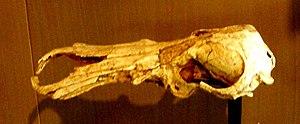
Obdurodon dicksoni est une espèce éteinte de monotrèmes, parent de l'ornithorynque dont on n'a à l'heure actuelle retrouvé qu'un crâne et quelques dents.
Obdurodon insignis est une espèce éteinte de monotrèmes. Il vivait à l'Oligocène supérieur en Australie-Méridionale, où il a été découvert en 1975 par Mike O. Woodburne et Dick H. Tedford dans la « Formation Etudunna » dans le Désert de Tirari.